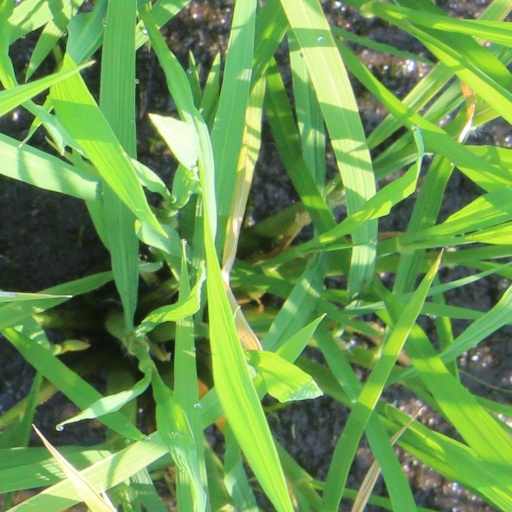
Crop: rice